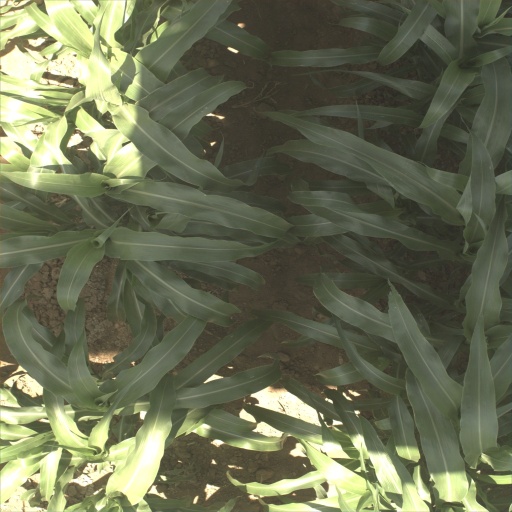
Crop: sorghum